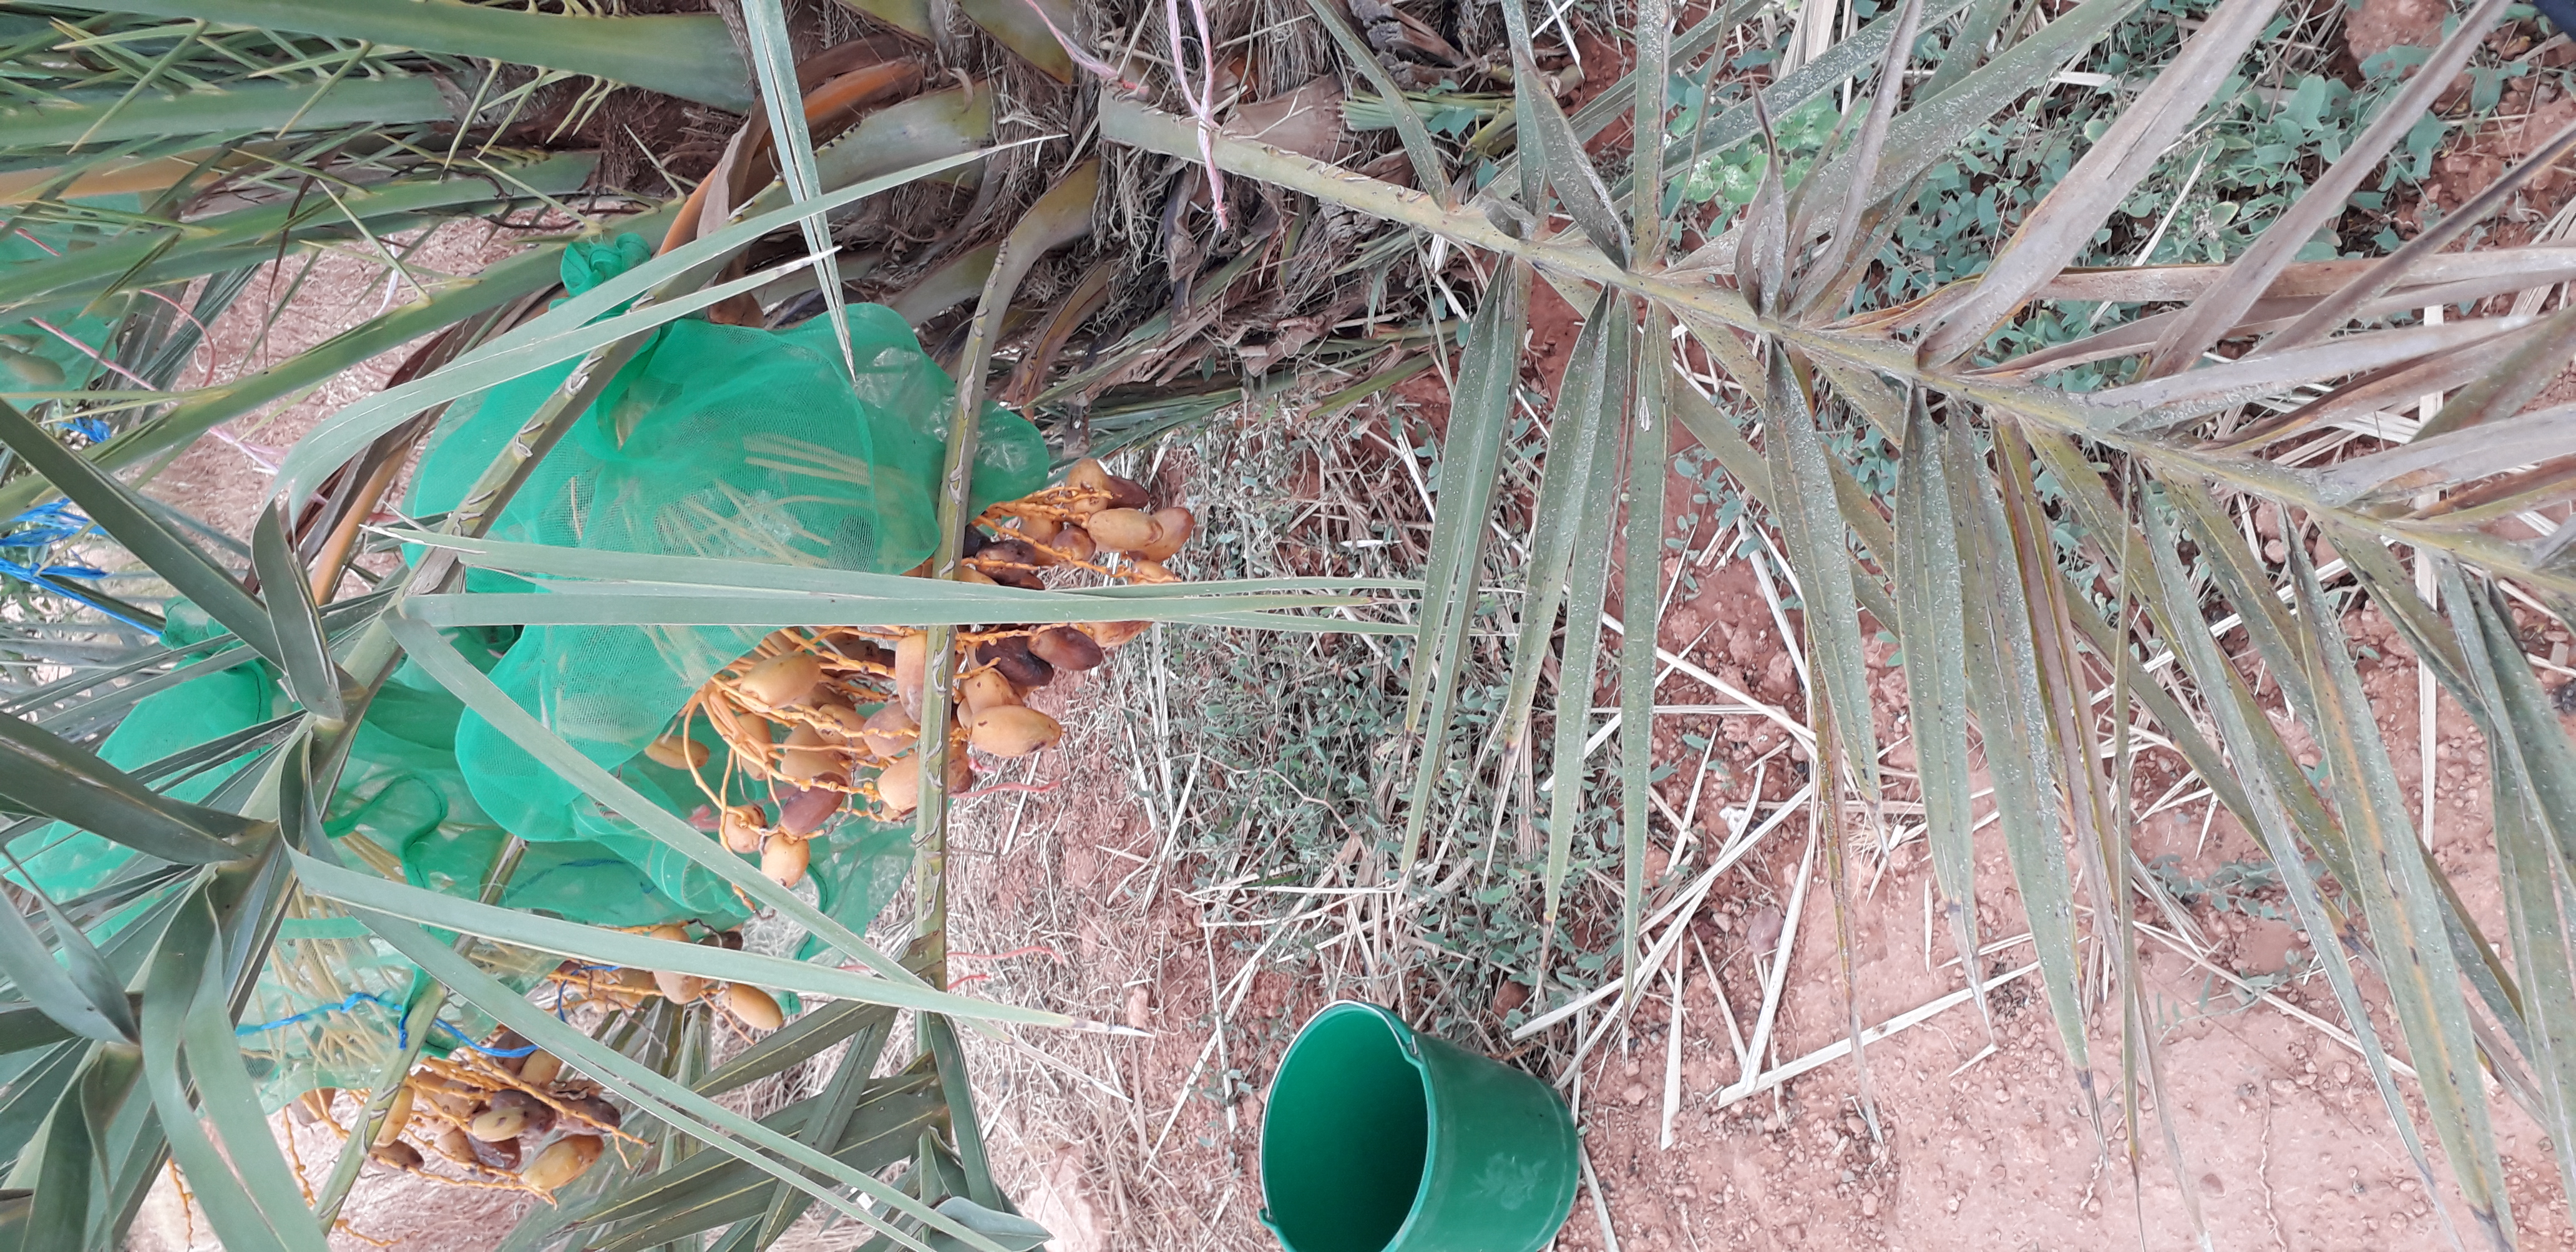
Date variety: Boumajhoul